Mohorovičić discontinuity

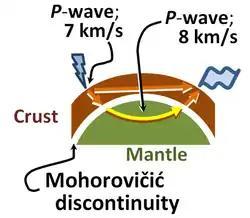
Two paths of a P-wave, one direct and one refracted as it crosses the Moho

The Moho marks the transition in composition between the Earth's crust and the lithospheric mantle. Immediately above the Moho, the velocities of primary seismic waves (P-waves) are consistent with those through basalt (6.7–7.2 km/s), and below they are similar to those through peridotite or dunite (7.6–8.6 km/s). This increase of approximately 1 km/s corresponds to a distinct change in material as the waves pass through the Earth, and is commonly accepted as the lower limit of the Earth's crust. The Moho is characterized by a transition zone of up to 500 meters. Ancient Moho zones are exposed above-ground in numerous ophiolites around the world.